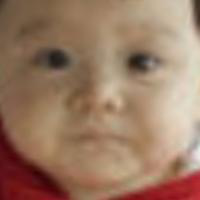
Age group: age 01-10